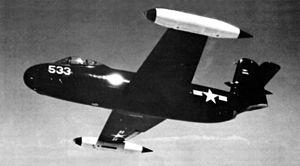
Le F6U Pirate fut le premier avion à réaction développé par Vought dans la fin des années 1940.